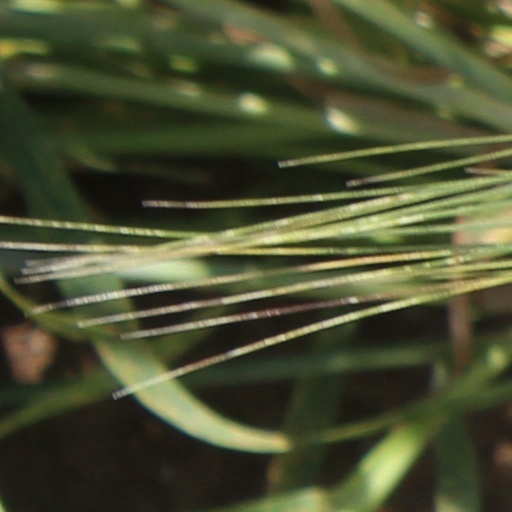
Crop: wheat